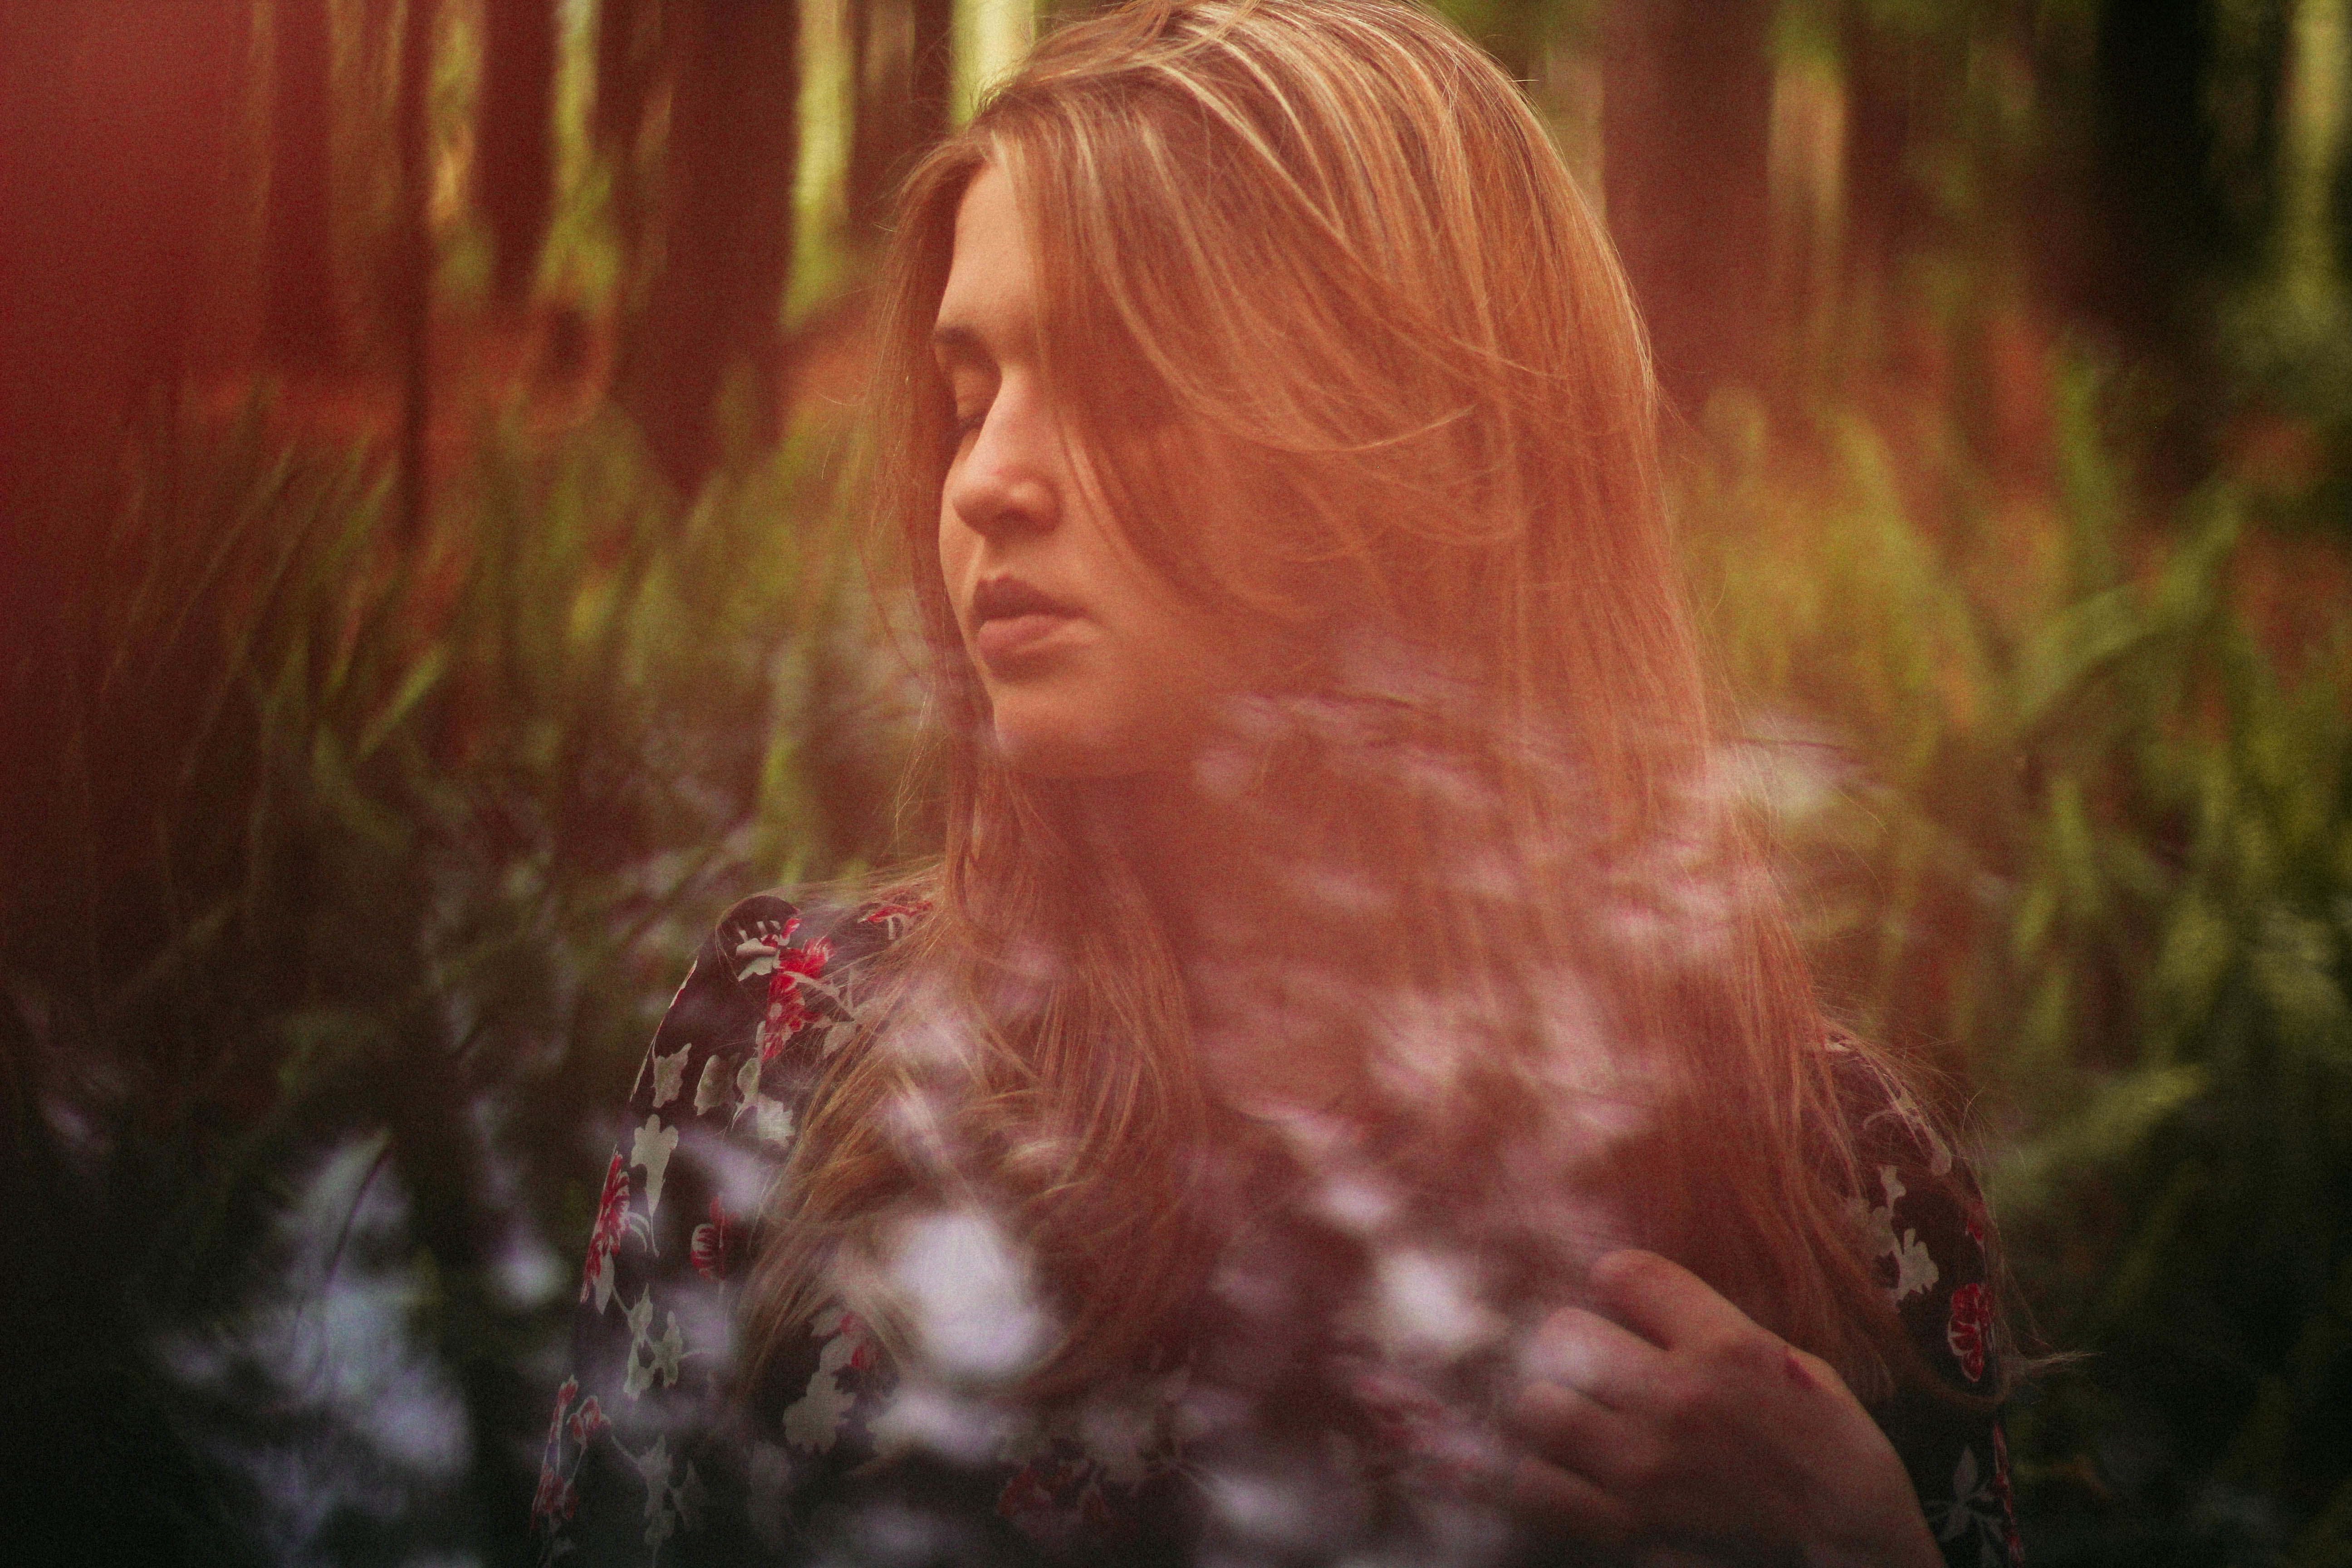
nature, forest, grass, light, photography, sunlight, leaf, flower, red, color, autumn, darkness, season, beauty, habitat